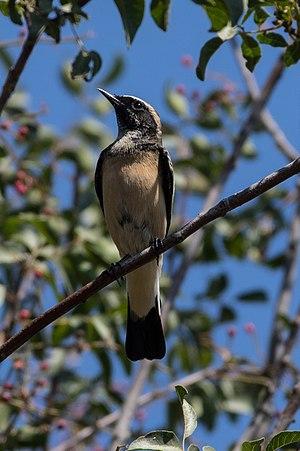
Le Traquet de Chypre est une espèce de passereaux appartenant à la famille des Muscicapidae.